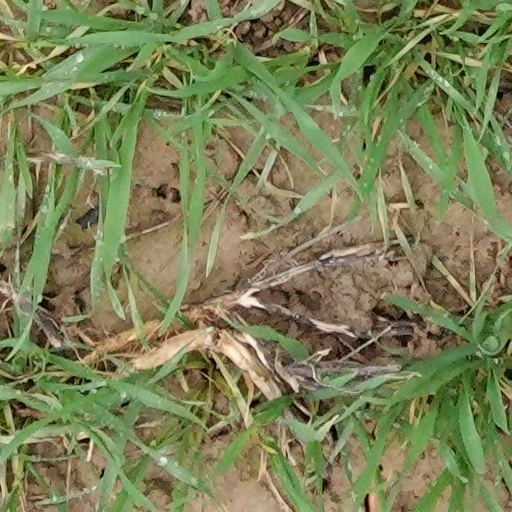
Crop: wheat